Andrew Jackson

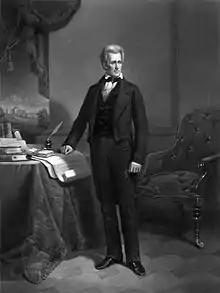
Man stands in white shirt and black pants and coat with right hand on desk and left hand at his side.

Following the war, Jackson remained in command of troops in the southern half of the United States and was permitted to make his headquarters at the Hermitage. Appointed as Indian commissioner plenipotentiary, Jackson continued to displace the Native Americans in areas under his command. Despite resistance from Secretary of the Treasury William Crawford, he negotiated and signed five treaties between 1816 and 1820 in which the Creek, Choctaw, Cherokee and Chickasaw ceded tens of millions of acres of land to the United States. These included the Treaty of Turkeytown, Treaty of Tuscaloosa, and the Treaty of Doak's Stand.